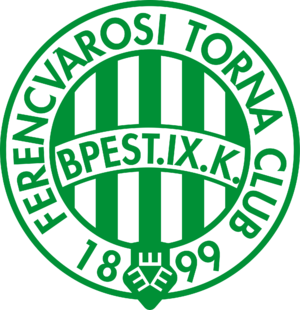
Ferencvarosi TC
Klubbens logo
Ferencvárosi Torna Club er en idrætsklub fra bydelen Ferencváros i Budapest, Ungarn. Klubben har flere sportsgrene på programmet men er mest kendt for sine fodbold- og håndboldhold, som gennem tiden har været blandt Ungarns bedste.